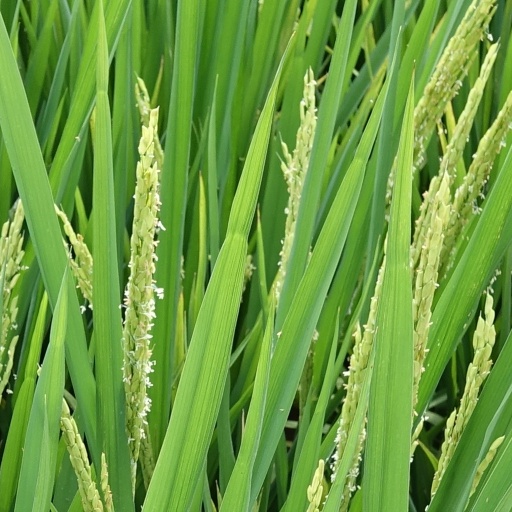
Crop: rice